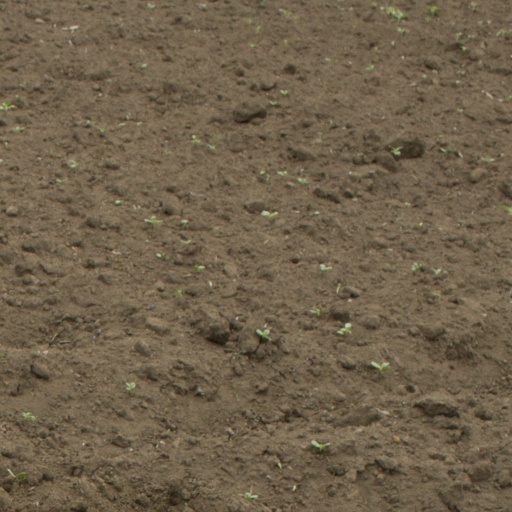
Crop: Jerusalem artichoke